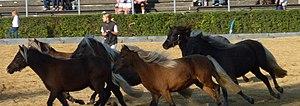
Le Poney classique allemand est une race de poney d'Allemagne, adaptée à l'équitation pour enfants. La race a été formée à partir du Shetland américain, en visant un objectif sport-loisirs. Elle est récente, puisque la constitution de son stud-book ne remonte qu'à 2000.